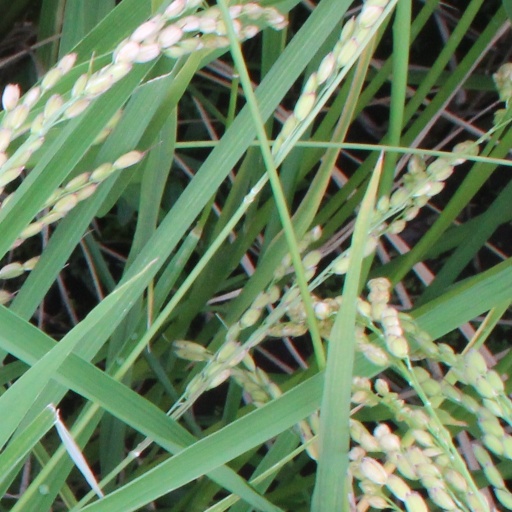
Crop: rice